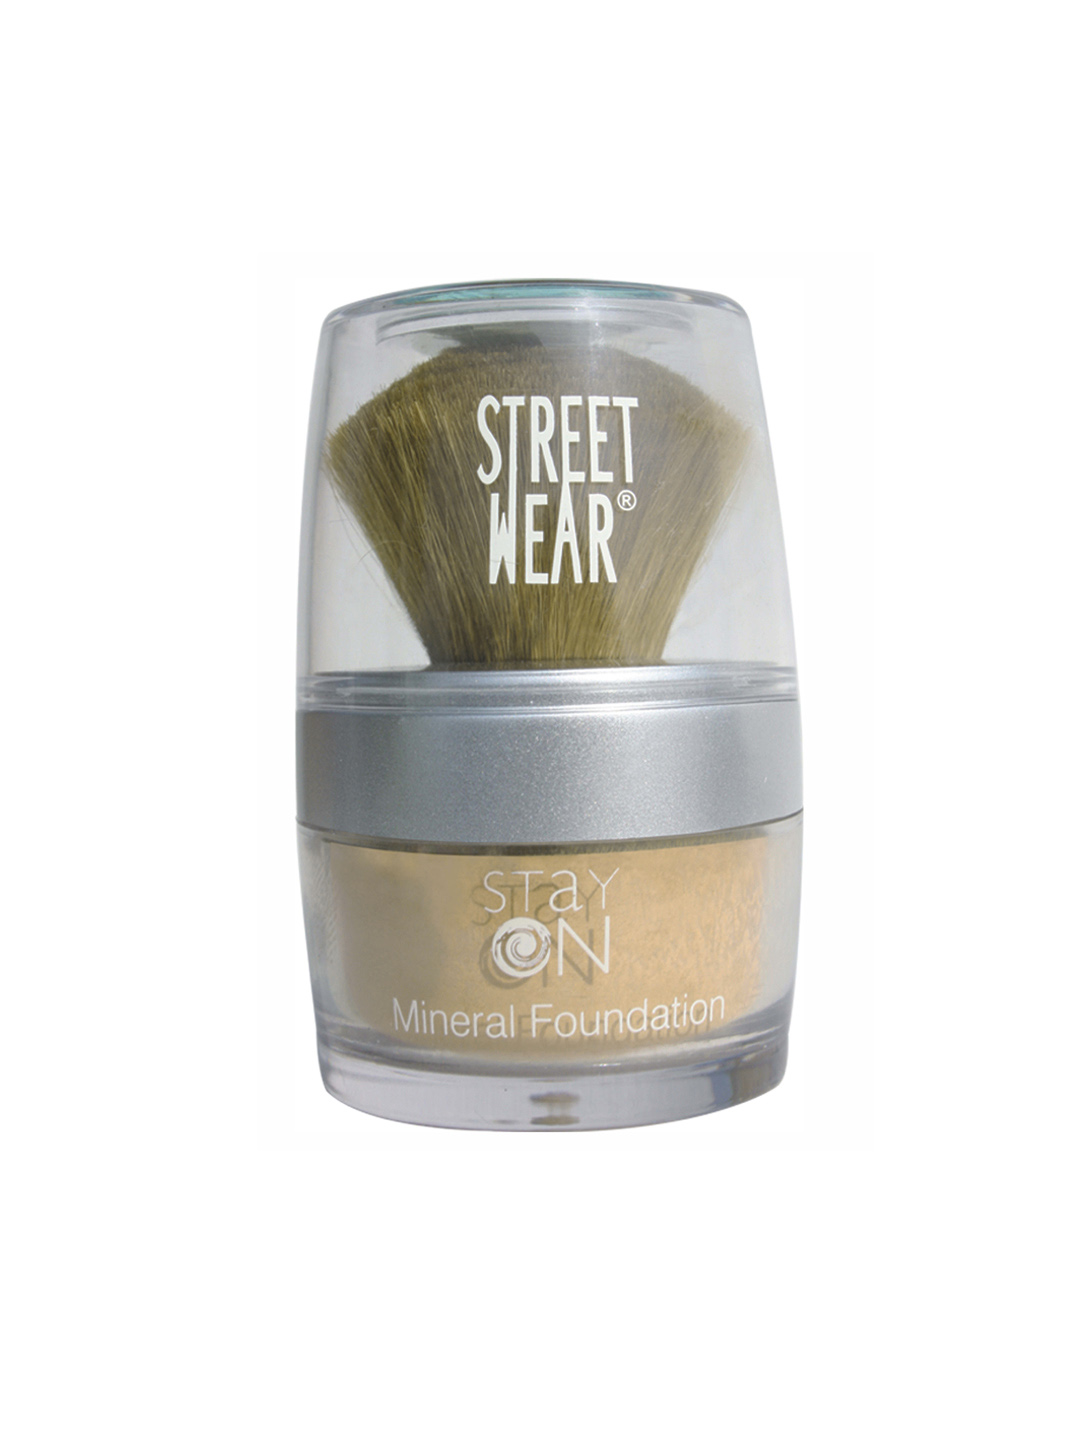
Streetwear Stay On Mineral Marble Foundation
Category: Personal Care / Makeup / Foundation and Primer
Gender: Women
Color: Skin
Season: Spring 2017
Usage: NA